Davey Whitney

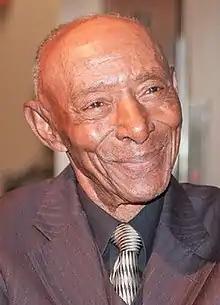

Davey Lee Whitney Sr. (January 8, 1930 – May 10, 2015), also known as "the Wiz", was an American college basketball coach and the head basketball coach at Texas Southern University from 1964 to 1969 and Alcorn State University from 1969 to 1989 and 1996 to 2003. He amassed a total record of 566 wins and 356 losses in 33 seasons of coaching at both institutions.